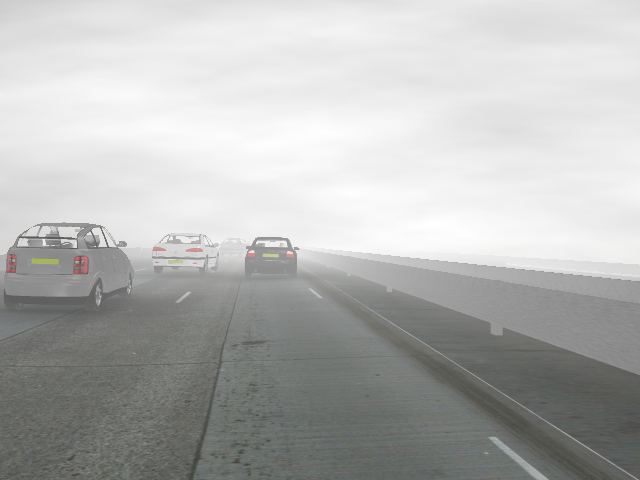
Weather: foggy or hazy